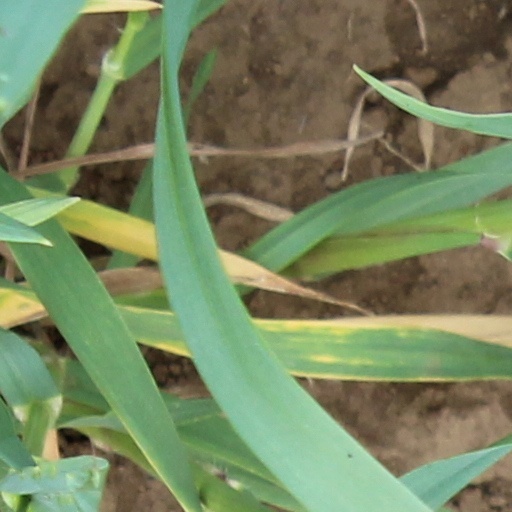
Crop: wheat